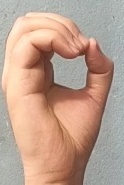
ASL sign: O